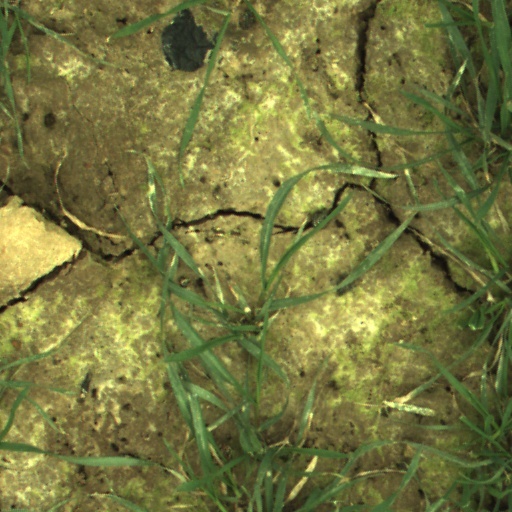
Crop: wheat